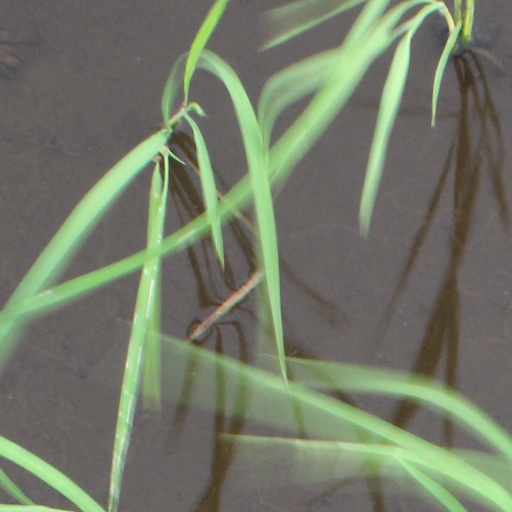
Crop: rice